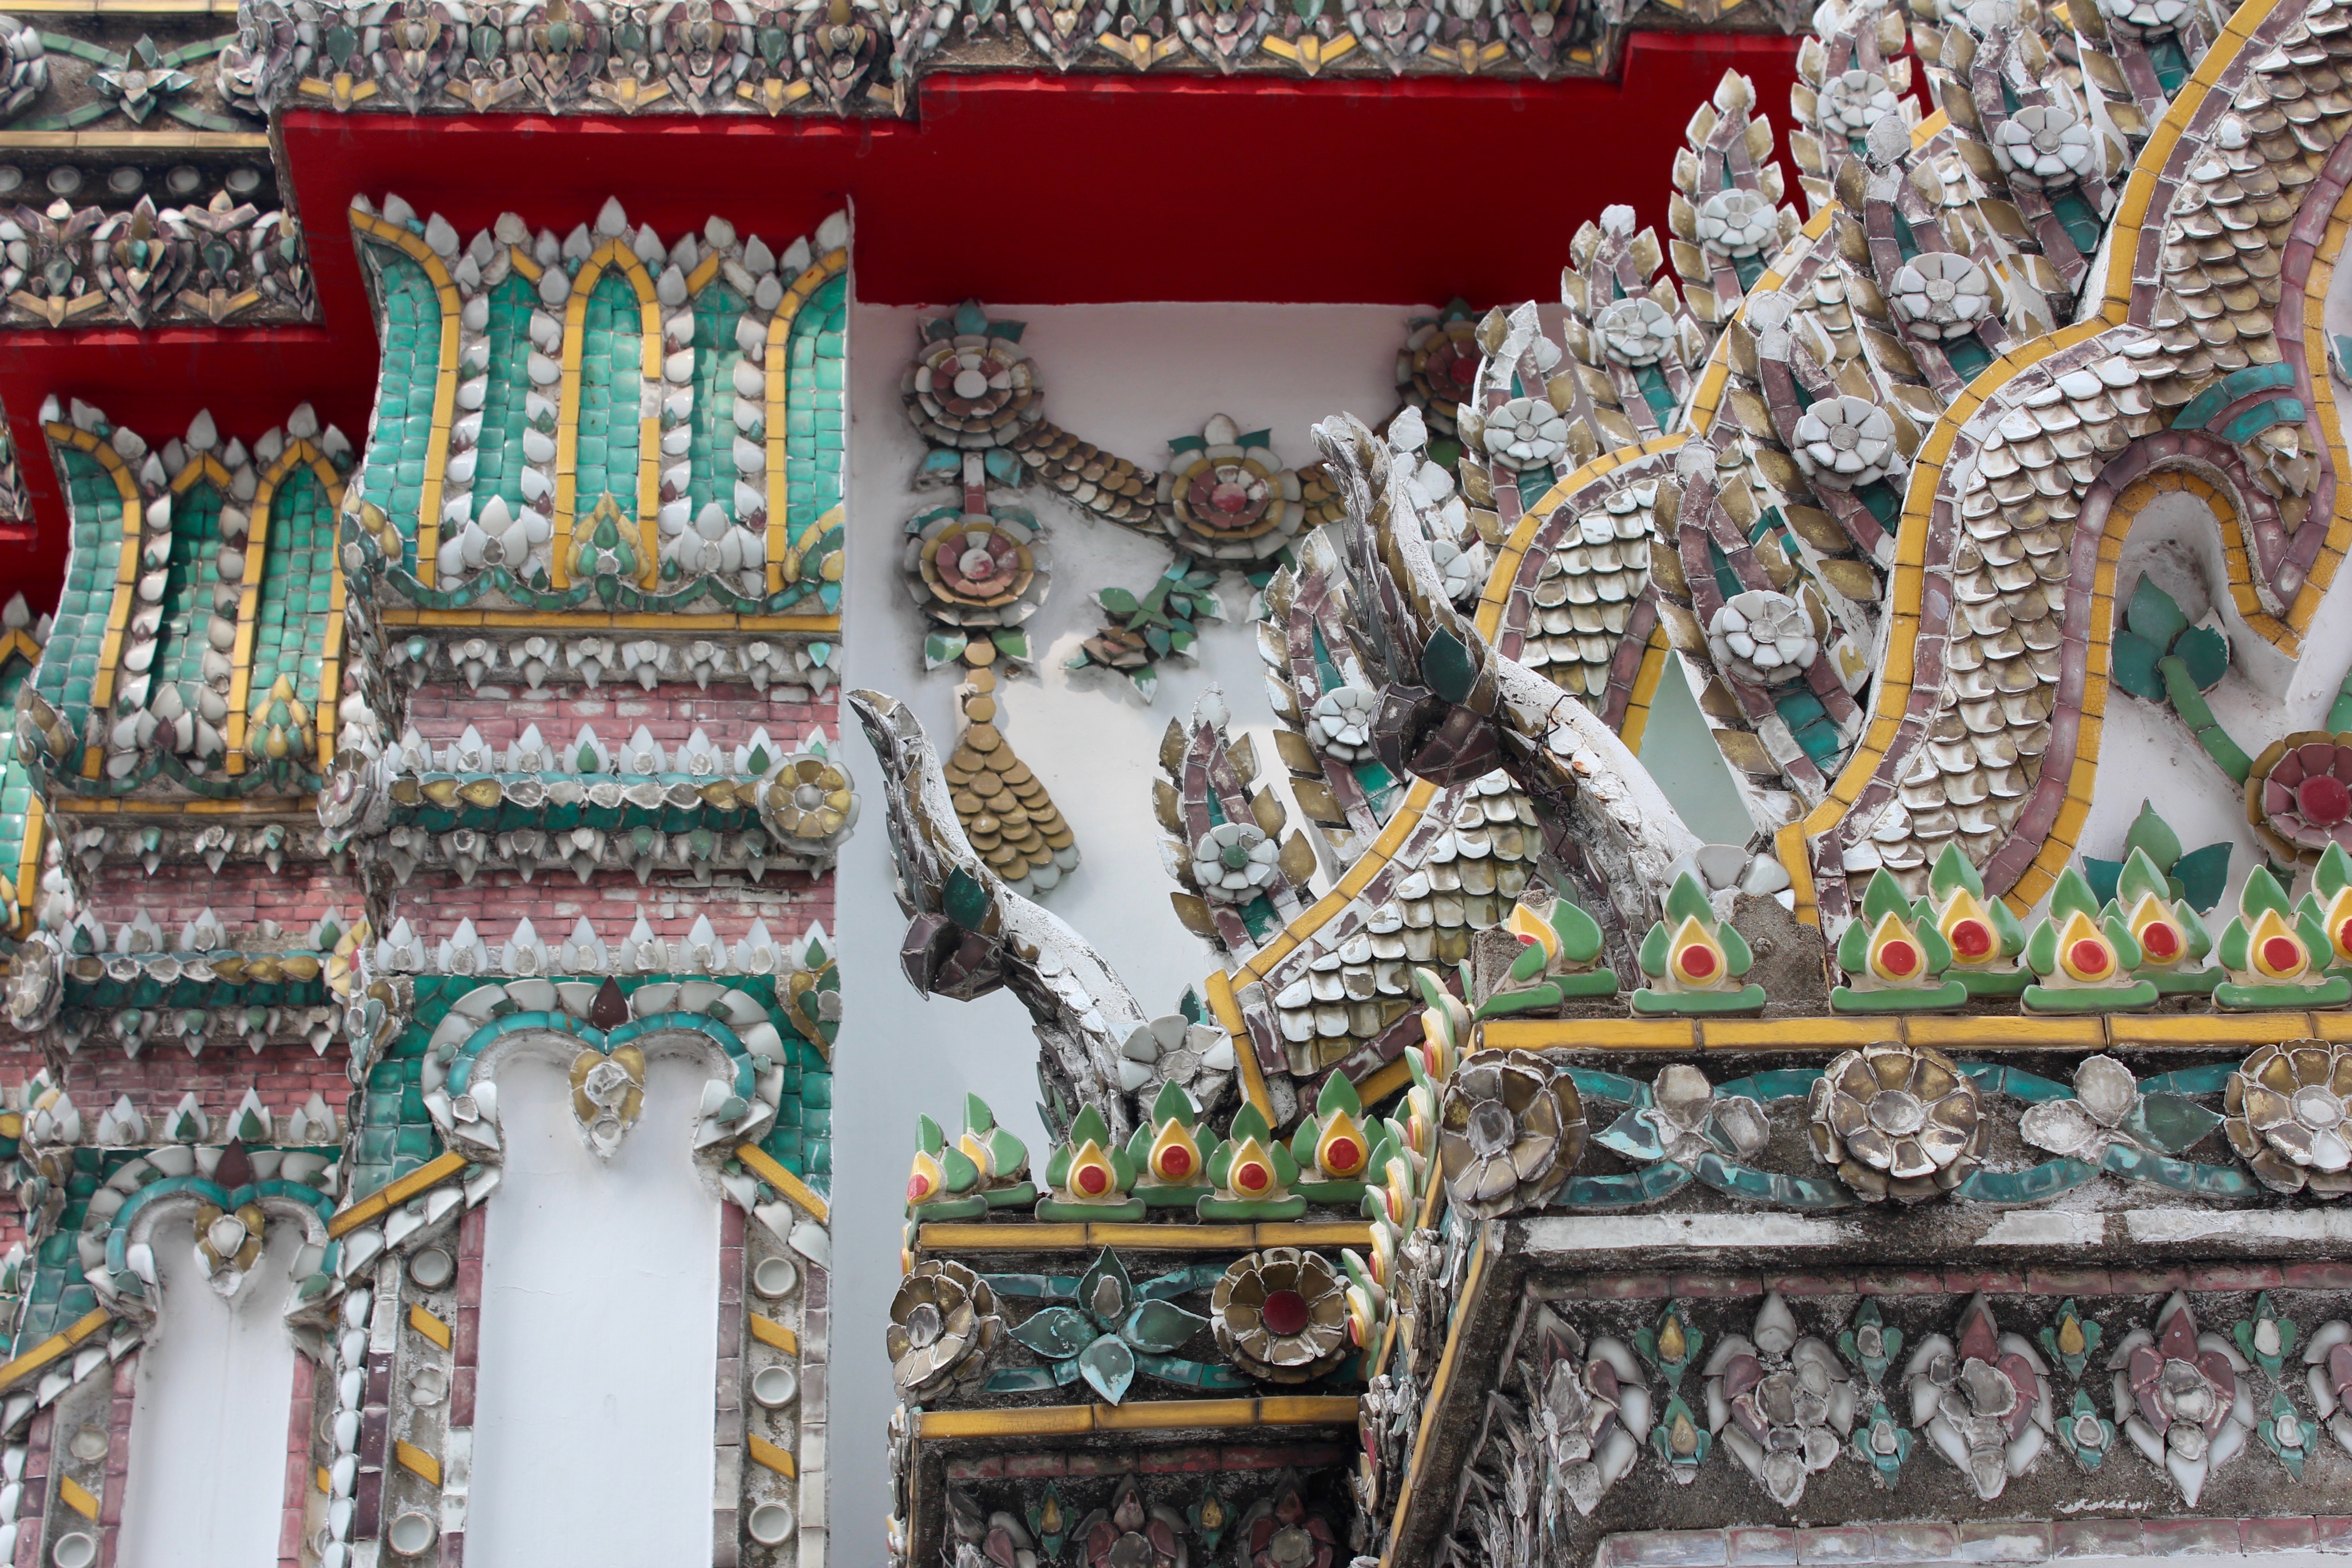
building, palace, wall, pattern, color, ceramic, tile, colorful, place of worship, ornament, art, temple, altar, decorative, mosaic, tiles, shrine, tradition, wat, artfully, hindu temple, ancient history